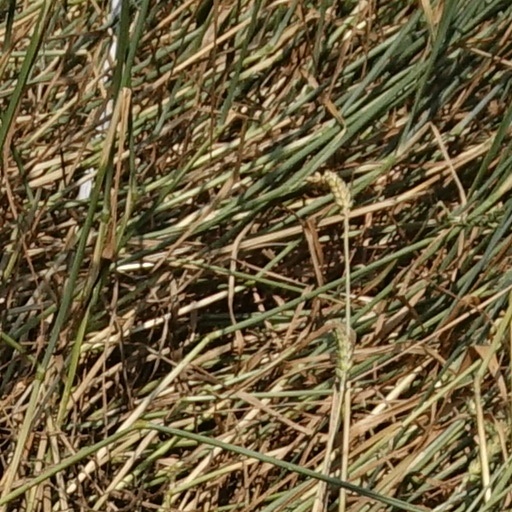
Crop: wheat